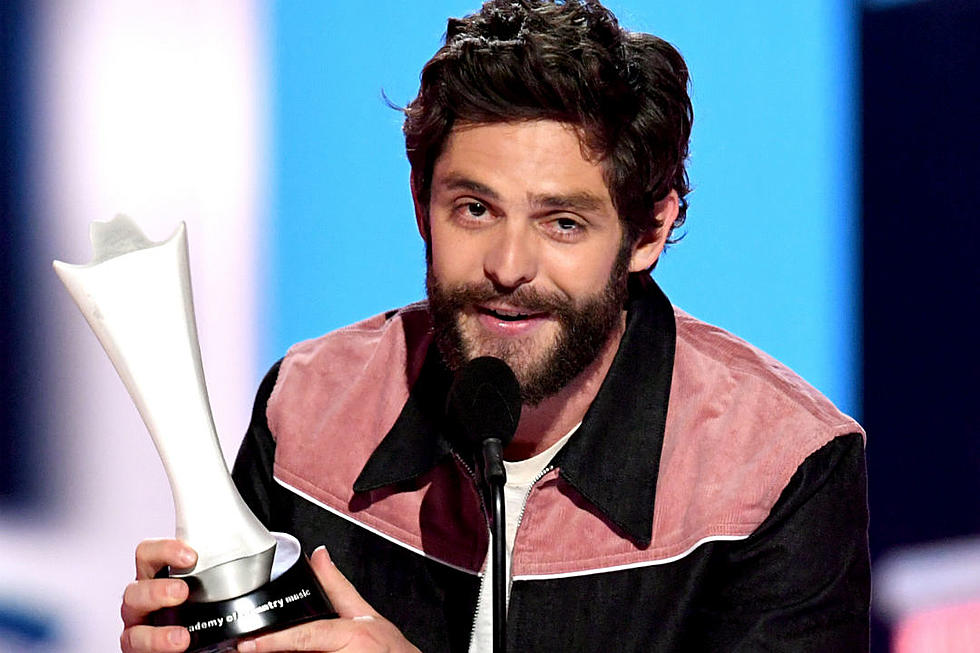
Gender: men